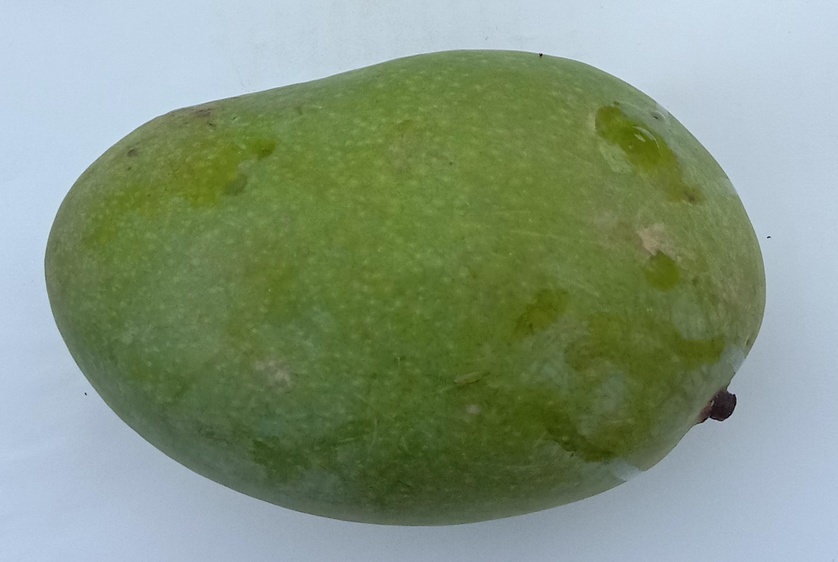
Mango variety: Chaunsa (Summer Bahisht)